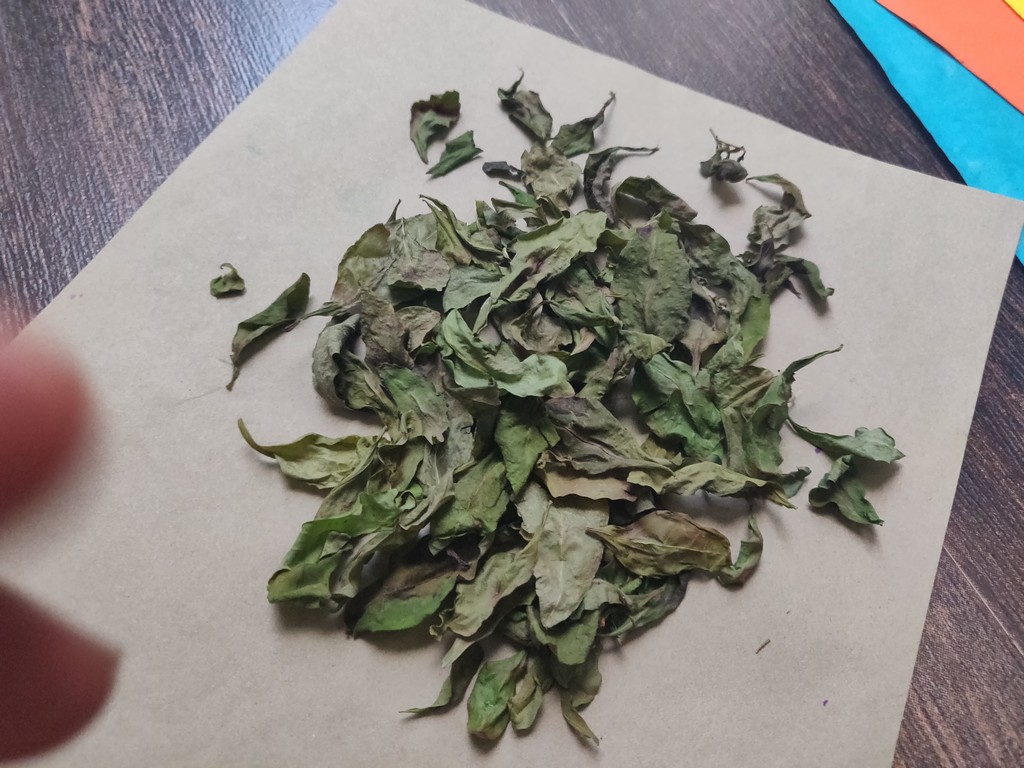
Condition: Dried
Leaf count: multiple
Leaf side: unknown